Kafanchan

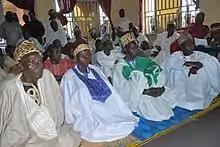
Capping ceremony of representatives from four of the five ruling houses: Manyii, Takau, Takum and Zibyin on Saturday, 16 October 2021, by the A̱gwam Fantswam II

The Fantswam (Kafanchan) chiefdom comprises five ruling houses, namely: Manyii, Takau, Takum, Zibyin (Kajibyin) and Zikpak. There are six District Heads, seven districts and 32 Village Heads.